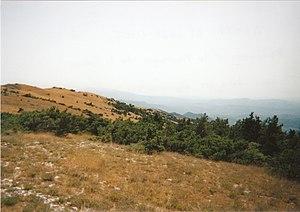
alpages roux sur la crête
La montagne de la Lance se situe dans le sud de la Drôme, et fait partie des Préalpes du Sud. Elle culmine à 1 340 mètres. Ses crêtes marquent les limites des communes de Teyssières, Montjoux, Roche-Saint-Secret-Béconne, Montbrison-sur-Lez, Le Pègue, Venterol et Aubres. Dans son sens le plus large, le « massif de la Lance » comprend les collines qui la bordent, notamment sur son front sud, qui forme la limite avec la plaine du Tricastin.